Partisan (military)

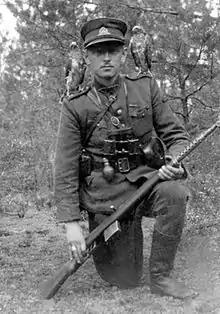
Adolfas Ramanauskas ("Vanagas"), commander of the Union of Lithuanian Freedom Fighters

On 8 September 1943, when the armistice of Cassibile was announced, Germans invaded Italy and liberated Mussolini, putting him in charge of the Italian Social Republic, a collaborationist regime and puppet state of the Third Reich. Subsequently, the Italian resistance movement, alongside the Italian Co-Belligerent Army, fought the German and Fascist forces.